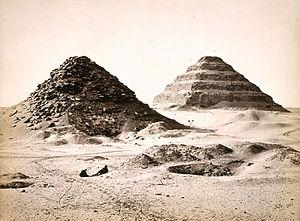
La pyramide d'Ouserkaf qui est de type à faces lisses se trouve à l'angle nord-est du complexe funéraire de Djéser. Elle a été visitée et explorée pour la première fois en 1839 par John Shae Perring et identifiée comme celle d'Ouserkaf en 1928 par Cecil Mallaby Firth.